Ayuda Suiza

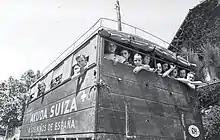
Evacuation of children in 1937 during the Spanish Civil War.

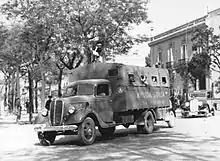
Transportation of refugee children by the Swiss Aid and SCI volunteers during the Spanish Civil War (1937)

The Comité Suizo de Ayuda a los niños de España ("Swiss Aid Committee for the Children of Spain"), better known as Ayuda Suiza ("Swiss Aid"), was a platform of Swiss non-governmental organizations, from diverse ideologies and tendencies, but working together to unify the Aid for children affected by the Spanish Civil War (1936-39). The original name of this platform was "Schweizerisches Hilfskomitee für die Kinder Spaniens (SAS)," in German, and "Comité neutre de secours aux enfants d'Espagne", in French.